Traian Brăileanu

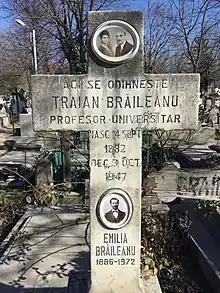
Grave at Sfânta Vineri Cemetery

Following the King Michael Coup of August 1944, General Nicolae Rădescu, soon to become prime minister, pointed to Brăileanu as among those guilty of the "national disaster" that had befallen the country. He was placed under house arrest, and was held under permanent watch in the room where he lay bedridden with a duodenal ulcer. In 1945, he was removed from his house, detained and taken to police headquarters. Hospitalized following a hemorrhage, he remained under medical care until his trial. This took place in May of the following year, when Brăileanu and Antonescu were among the 24 politicians brought before Romanian People's Tribunals, collectively charged with "bringing disaster upon the country". At the time, the Communist Party organ, "Scînteia", described Brăileanu as "flushed out, disjointed, his baldness sowed with grey bristle hairs as on a worn-out brush, his mouth toothless, words emerging inconsistent, gelatinous". As argued by political scientist Ruxandra Cesereanu, such portrayals meant to induce the notion that Brăileanu was already dead to the world, a "living corpse".